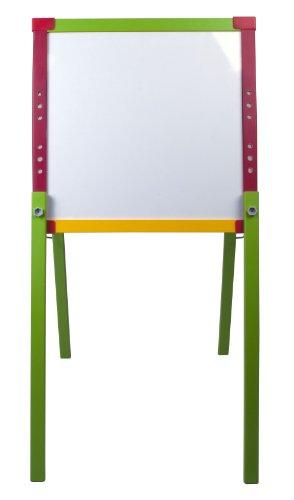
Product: CTA Digital Kids Drawing Easel for iPad
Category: Toys & Games | Arts & Crafts | Easels
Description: Ideal for drawing and coloring apps for kids.
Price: $29.99
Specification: ProductDimensions:17.5x4.5x37inches|ItemWeight:7.2pounds|ShippingWeight:7.45pounds(Viewshippingratesandpolicies)|DomesticShipping:ItemcanbeshippedwithinU.S.|InternationalShipping:ThisitemcanbeshippedtoselectcountriesoutsideoftheU.S.LearnMore|ShippingAdvisory:Thisitemmustbeshippedseparatelyfromotheritemsinyourorder.Additionalshippingchargeswillnotapply.|ASIN:B00B54SJ8K|Itemmodelnumber:PAD-EASEL|Manufacturerrecommendedage:36months-15years